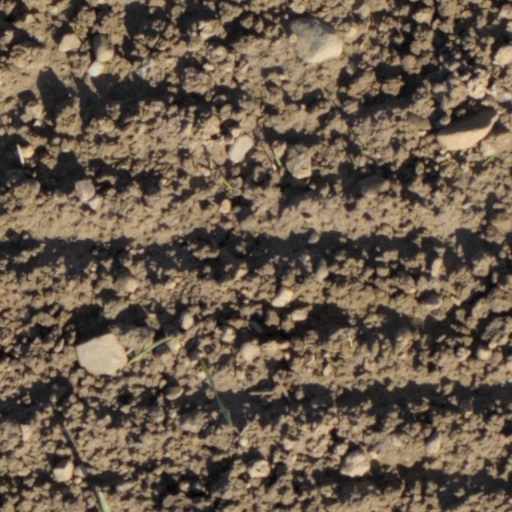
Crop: wheat